Punctelia

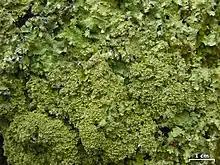
"Punctelia appalachensis"

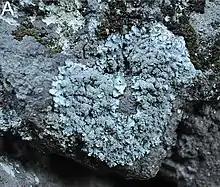
"Punctelia guanchica"

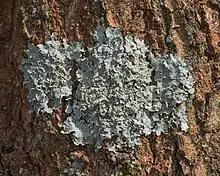
"Punctelia jeckeri"

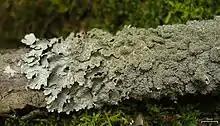
"Punctelia rudecta"

A recent (2022) estimate places 48 species in the genus "Punctelia". , Species Fungorum accepts 30 species of "Punctelia".